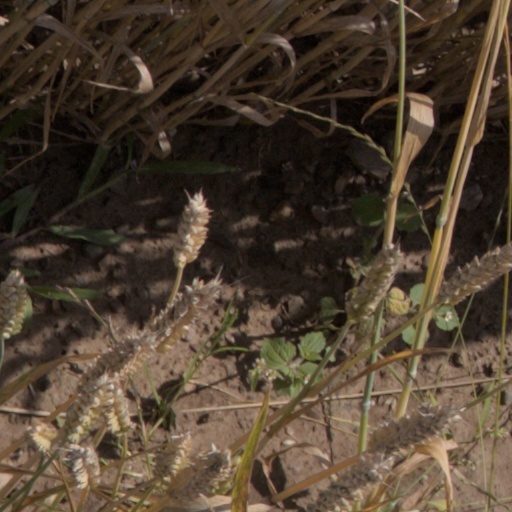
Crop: wheat